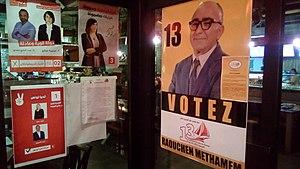
Les élections législatives tunisiennes de 2019 ont lieu le 6 octobre 2019 afin d'élire l'Assemblée des représentants du peuple pour un mandat de cinq ans. Il s'agit des seizièmes élections législatives en Tunisie et des deuxièmes depuis l'adoption de la Constitution entrée en vigueur le 7 février 2014.